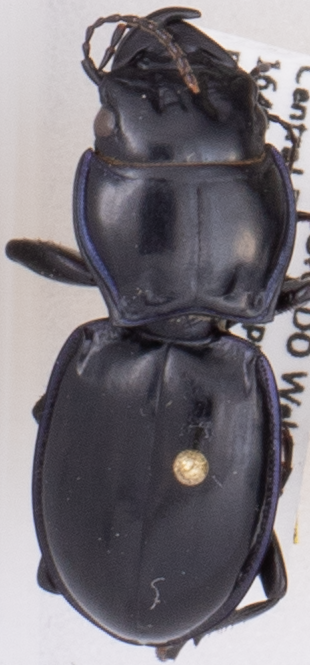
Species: Pasimachus elongatus
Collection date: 2019-07-31
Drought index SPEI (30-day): -0.952
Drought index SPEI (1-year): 0.63
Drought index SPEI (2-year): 0.47